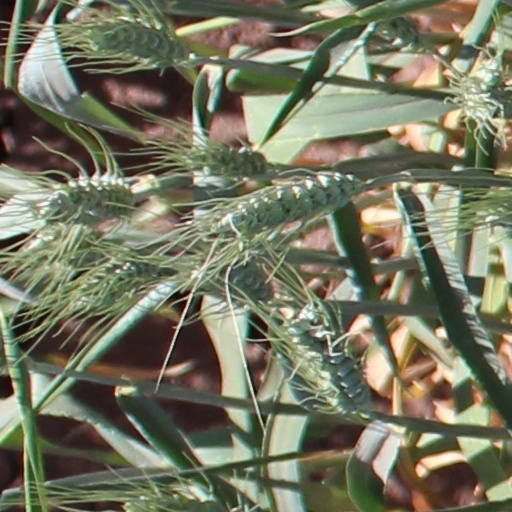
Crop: wheat